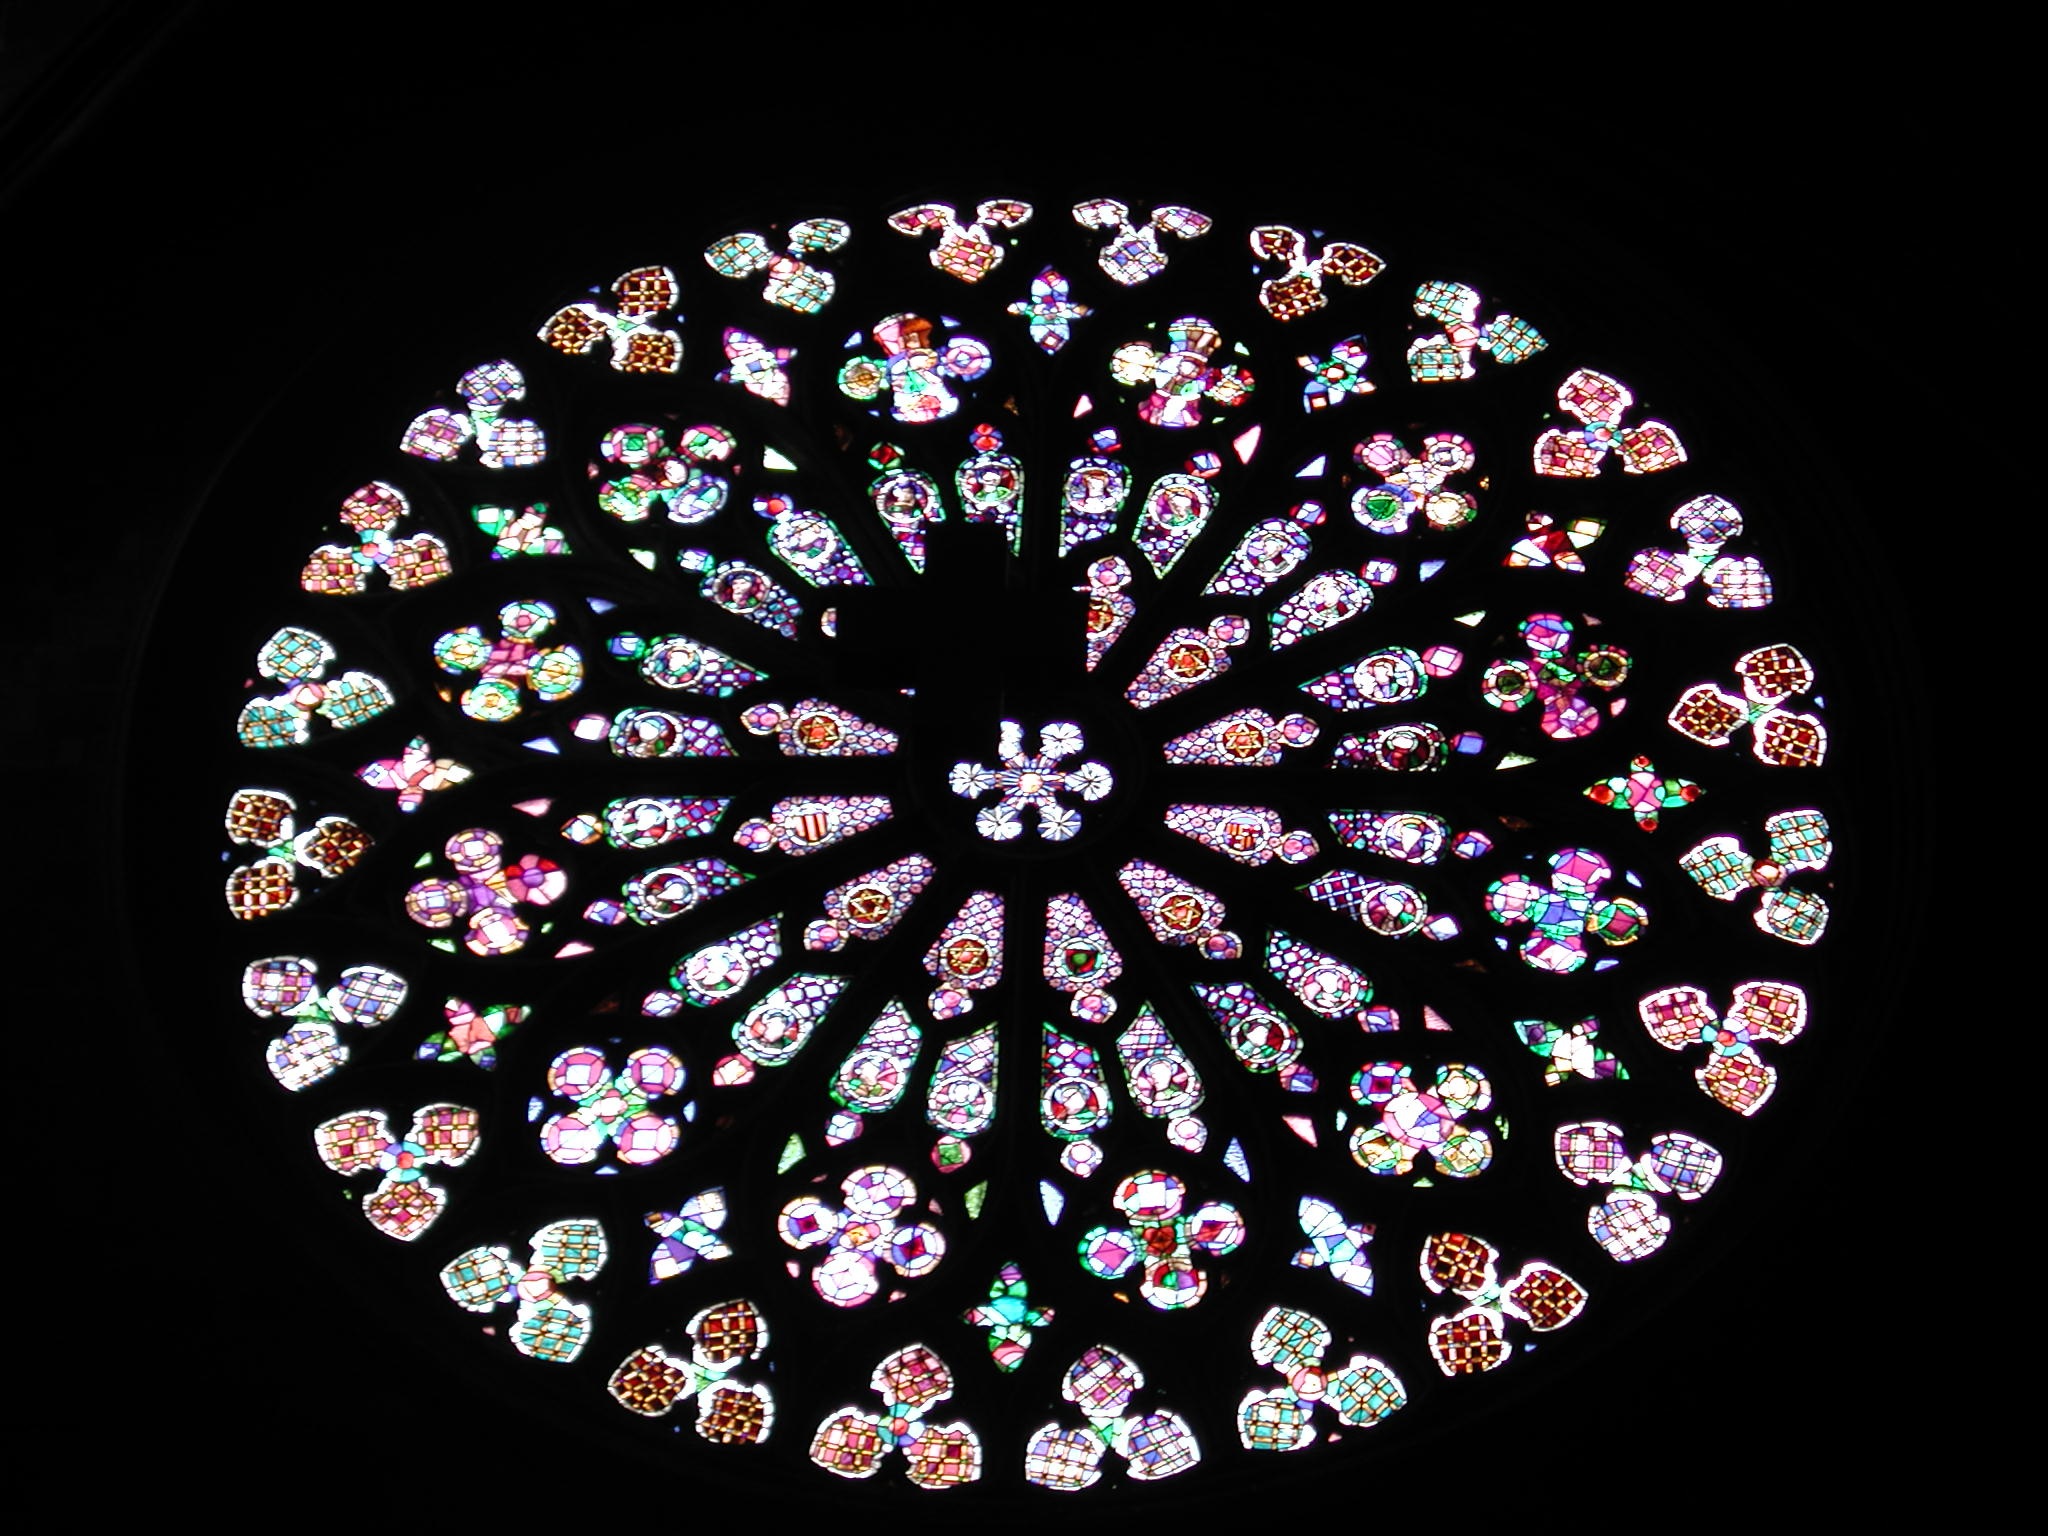
light, architecture, flower, window, glass, building, ceiling, pattern, christian, lighting, barcelona, gothic, stained glass, circle, spain, design, symmetry, light fixture, saint, heritage, romanesque, historical, chandelier, kaleidoscope, rose window, fractal art, sant pau